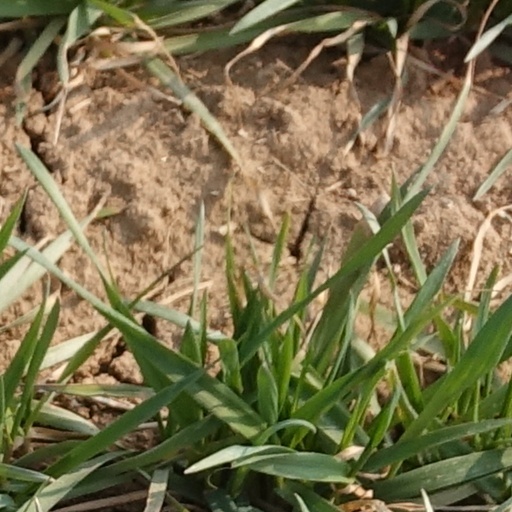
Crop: wheat